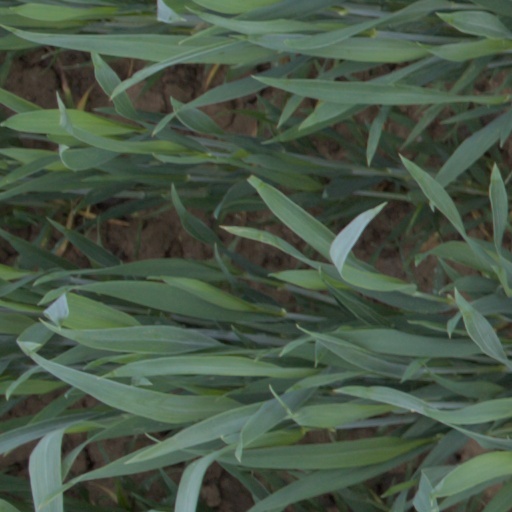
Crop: wheat